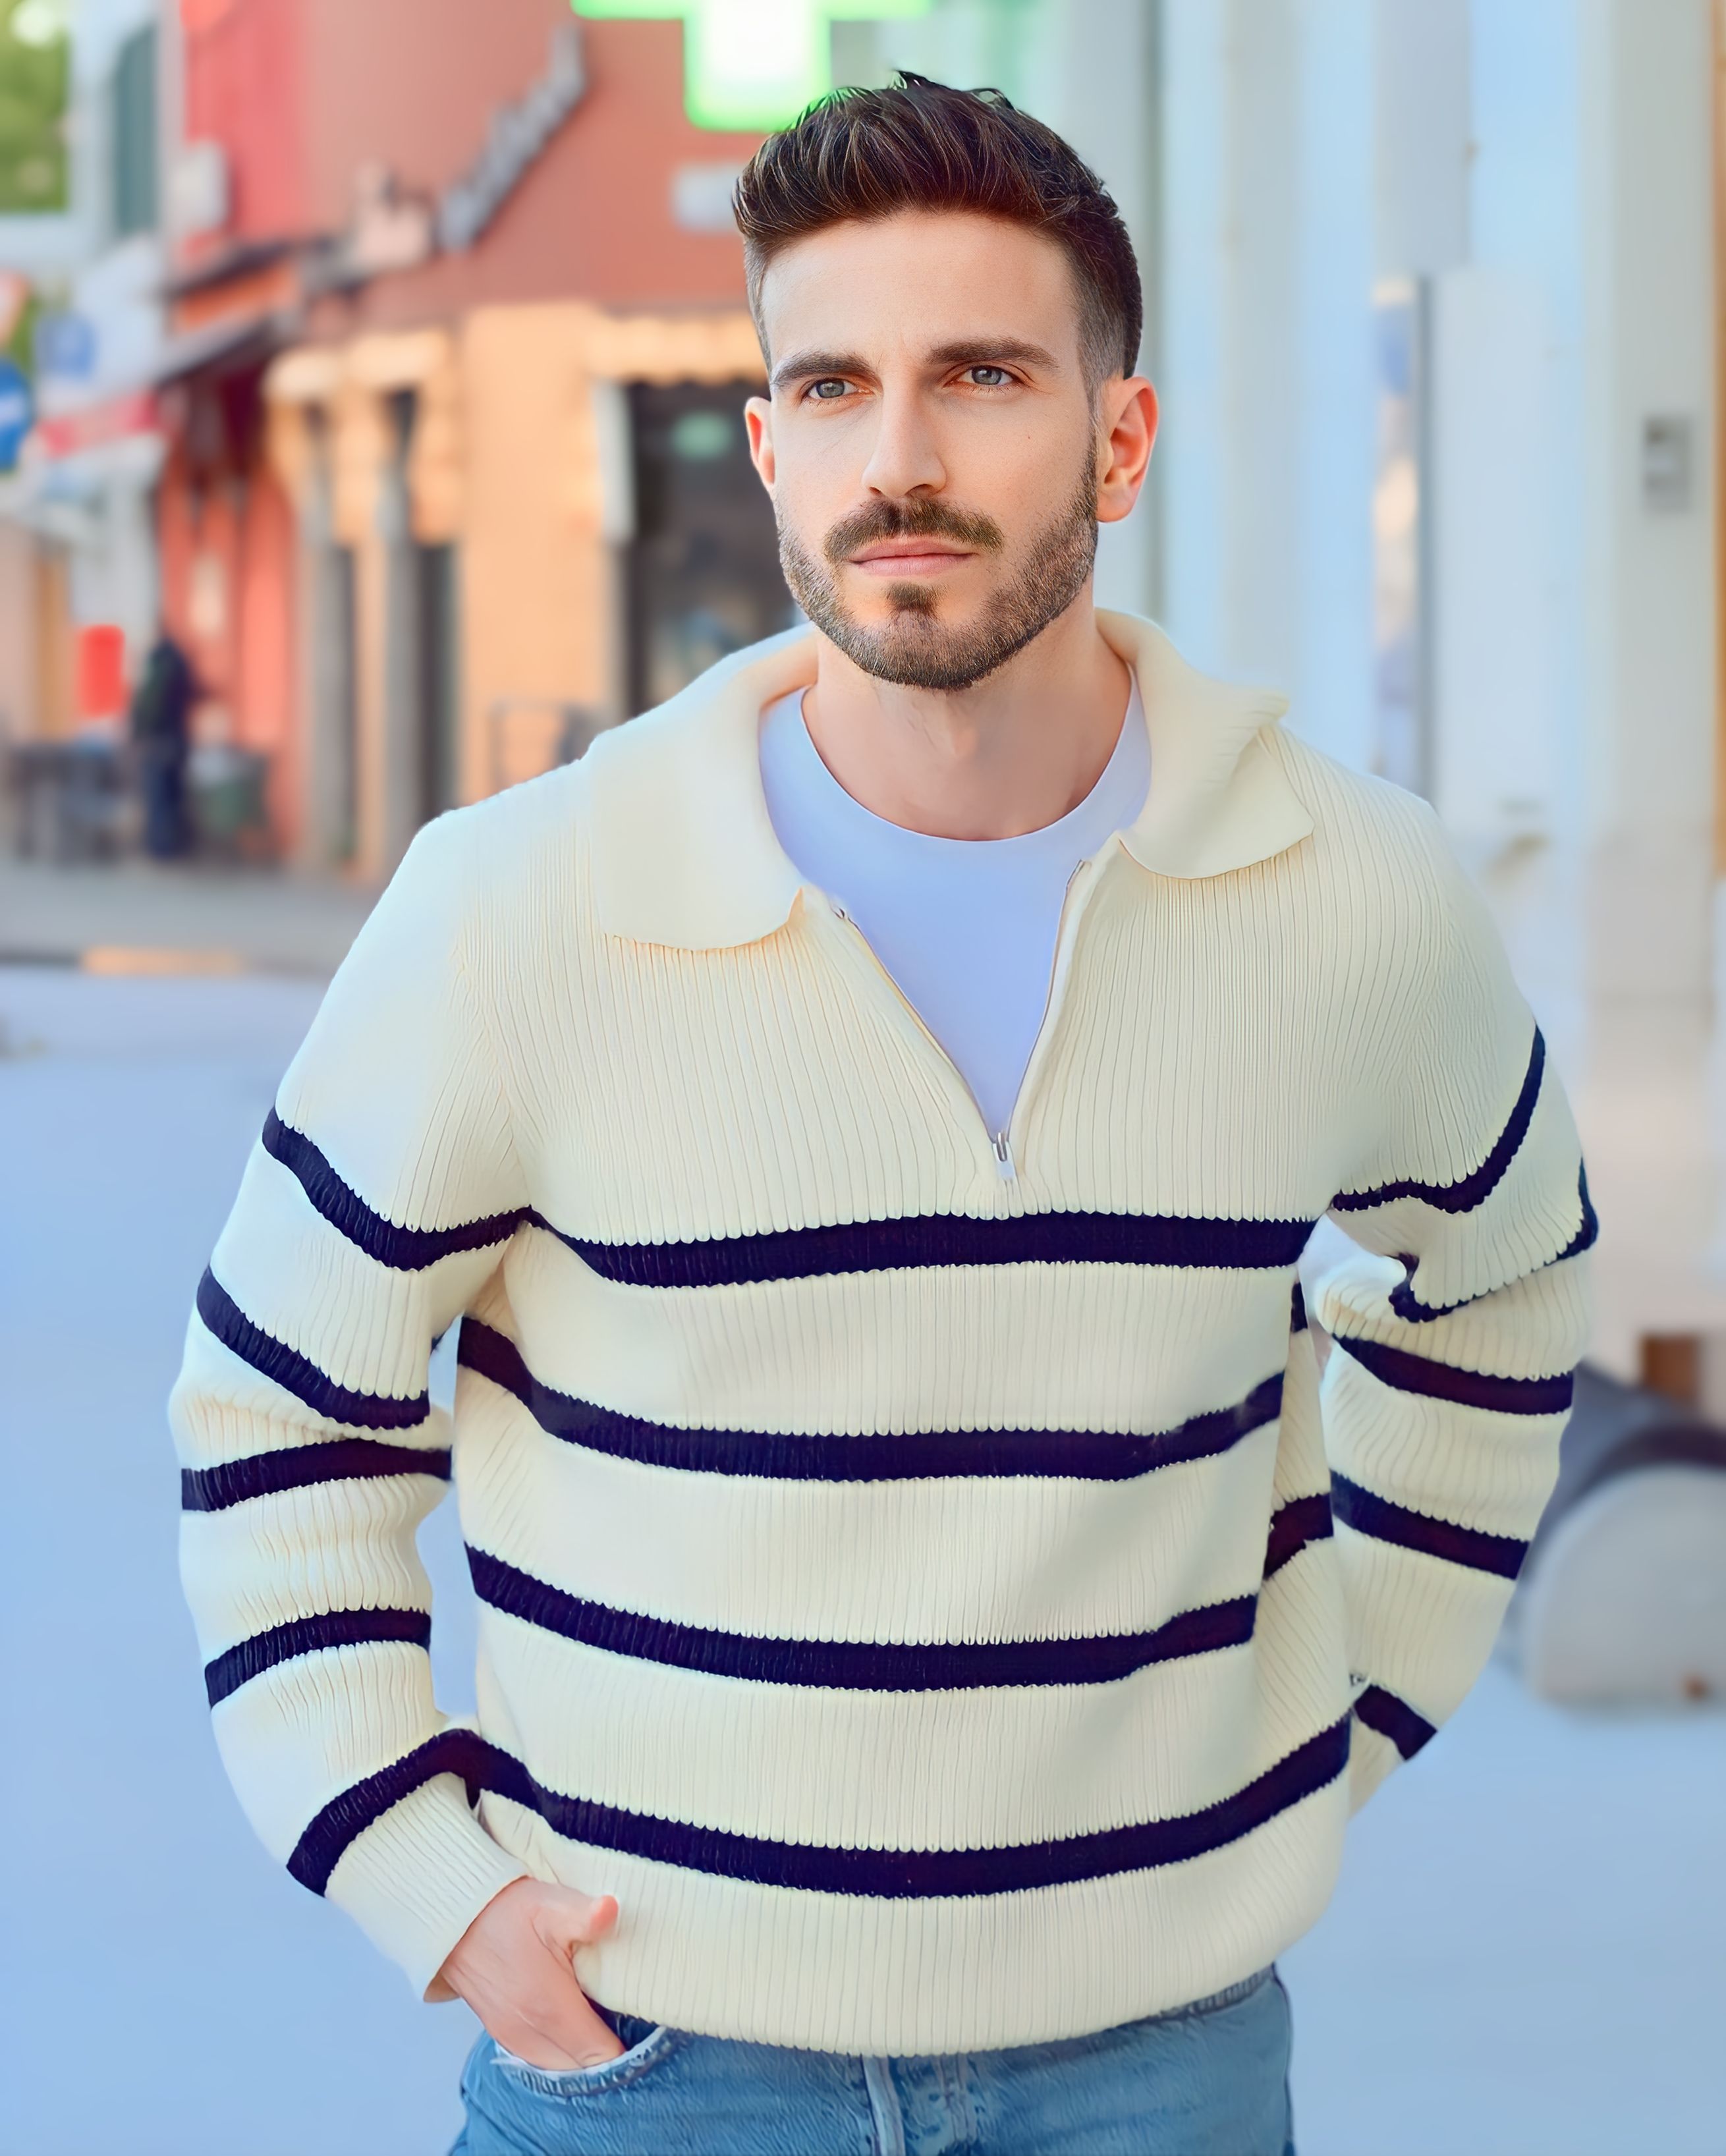
man, posing, smile, face, hairstyle, arm, shoulder, white, beard, fashion, neck, sleeve, jersey, collar, cool, eyewear, waist, facial hair, t shirt, electric blue, sportswear, fashion design, formal wear, denim, magenta, chest, white collar worker, fashion accessory, moustache, pattern, top, pocket, portrait photography, uniform, photo shoot